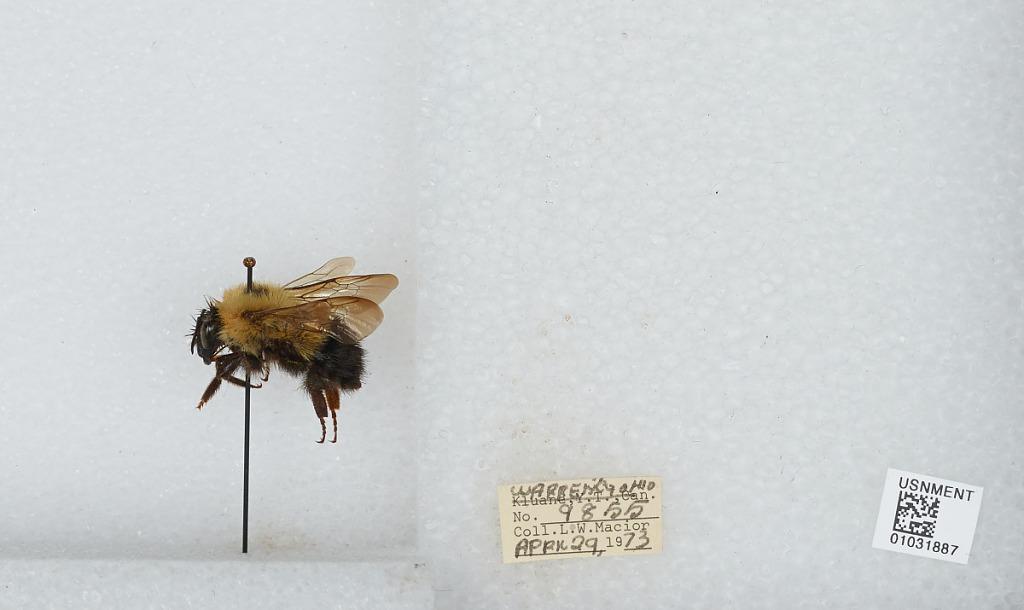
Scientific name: Bombus (Pyrobombus) vagans vagans Smith
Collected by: L. Macior
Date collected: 1973-4-29
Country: United States
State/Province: Ohio
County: Warren
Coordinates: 39.4242, -84.1856